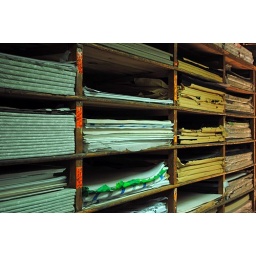
paper market in old cairo